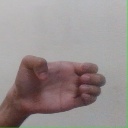
अक्षर: ख